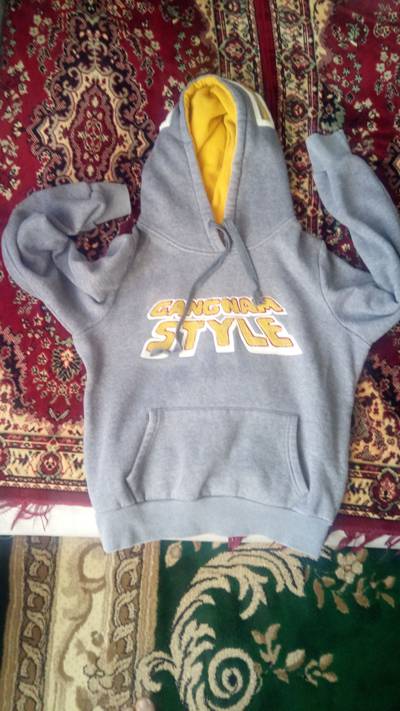
Waste category: clothes